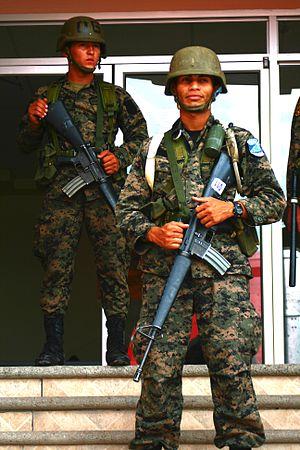
Coup d'État de 2009 au Honduras ქართული: ჰონდურასის პოლიტიკური კრიზისი (2009) Polski: Zamach stanu w Hondurasie Português: Golpe militar em Honduras em 2009 Русский: Политический кризис в Гондурасе 中文: 2009年宏都拉斯軍事政變Crisis en Honduras
Le coup d’État au Honduras du 28 juin 2009 voit l'armée soutenue par la Cour suprême et le Congrès arrêter et expulser le président Manuel Zelaya, au paroxysme d'un conflit institutionnel tournant autour de la mise en place d'une consultation populaire qui devait avoir lieu le jour même. La tentative du président de consulter le peuple pour provoquer la réunion d'une assemblée constituante avait été interdite par les autorités judiciaires et était perçue comme une tentative de violer la règle constitutionnelle interdisant au président de briguer un second mandat.